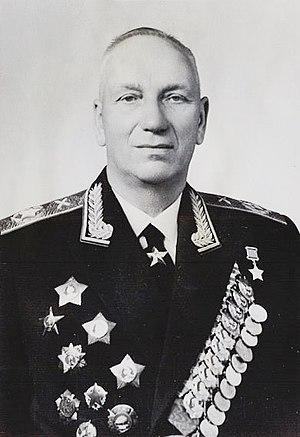
Nikolaï Nikolaïevitch Voronov, né le 5 mai 1899 à Saint-Pétersbourg et décédé le 28 février 1968 à Moscou, fut un militaire soviétique, maréchal en chef de l'artillerie, promu au titre de Héros de l'Union soviétique le 7 mai 1965.